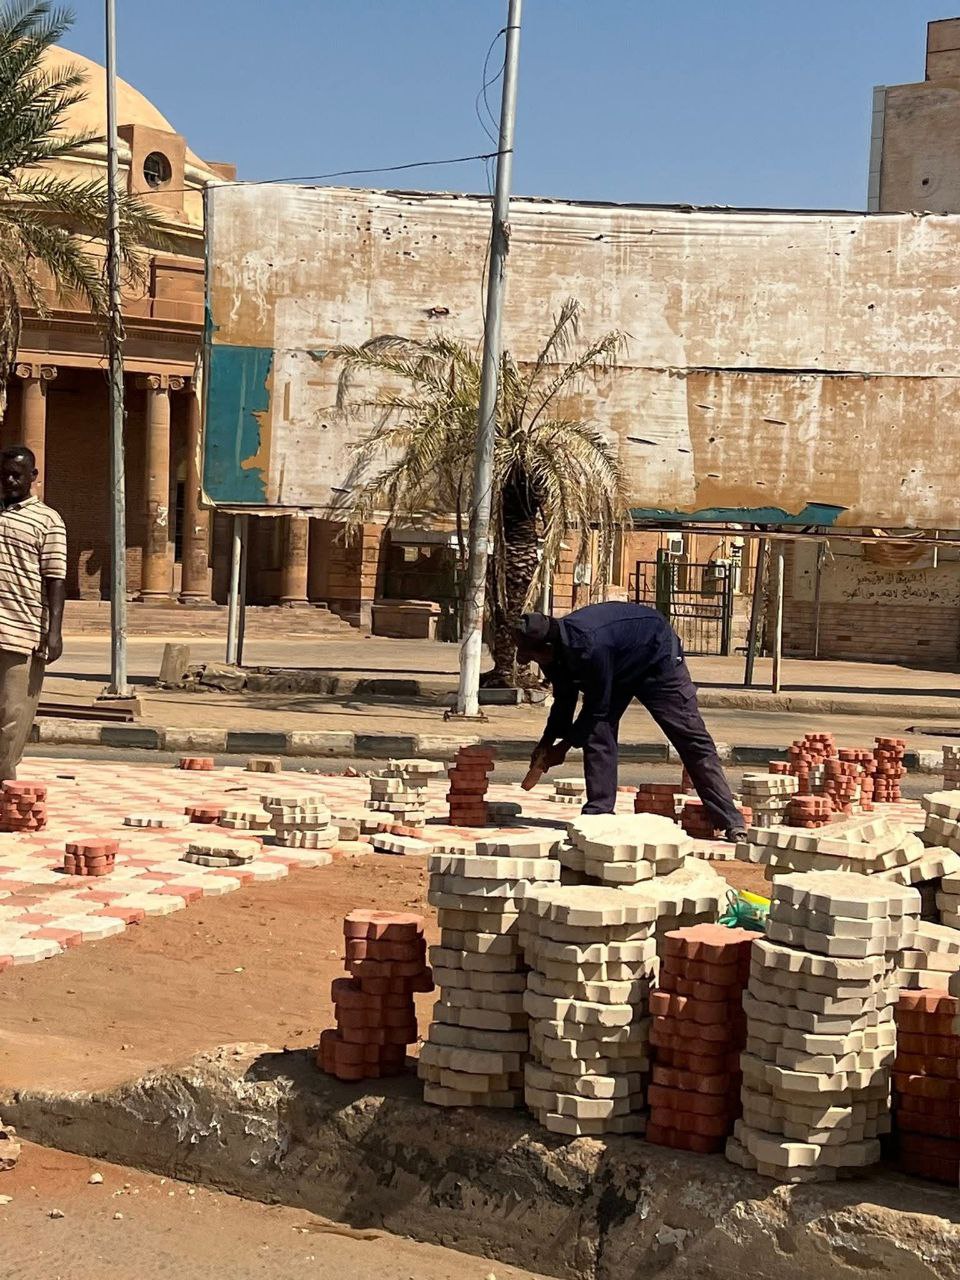
الوصف بالفصحى: رجل يقوم بتركيب بلاط رصيف على الأرض
الوصف بالعامية السودانية: راجل قاعد يركب في قوالب الأسمنت في الواطة
التصنيف: Urban & City Life